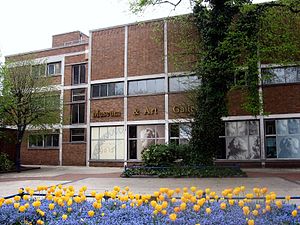
Derby Museum and Art Gallery
Tilbygningen fra 1964
Derby Museum and Art Gallery er et museum i Derby, England. Museet blev etableret i 1879, sammen med Derby Central Library, i en ny bygning tegnet af Richard Knill Freeman og foræret til byen af Michael Thomas Bass. Samlingen omfatter et galleri med tegninger af Joseph Wright of Derby; det er også en afdeling for Royal Crown Derby og andet porcelæn fra Derby og omegn. Desuden er der samlinger for arkæologi, heriblandt [Hanson-stammebåden]], naturhistorie, geologi og militær. Kunstgalleriet åbnede i 1882.